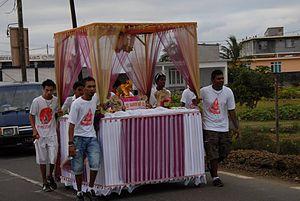
Kanwar à Grand Bassin
Le tourisme international est un secteur économique essentiel pour la République de Maurice, petit pays insulaire de l'océan Indien qui ne dispose que de peu de ressources naturelles.